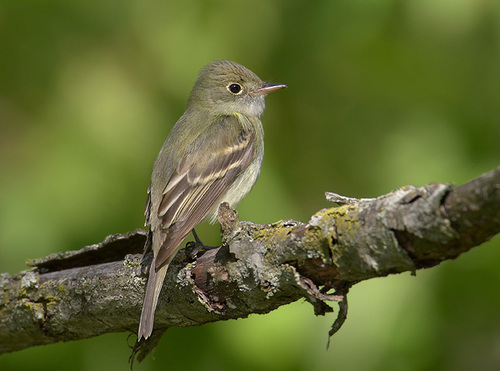
this small bird is greyish in color with flecks of yellow on the back and breast, and a bit of white on the belly.
overall greenish tan color on this small bird, with a small straight bill and black eyes.
a cute grey bird with light colored edges on its' wings.
this bird has a speckled belly and breast with a short pointy bill.
this small grey bird has one black eye and a pointed bill.
this bird is mostly grey with a narrow bill and two light tan wingbars.
this small multi-colored bird has brown, white, and yellow-green in its coloring with a short flat beak.
this bird has a thin beak and large eyes and is mainly brown.
this small bird has a grey bill and crown and grey wings with white wingbars.
this bird is small and greyish brown. it has a small pointed beak and a white belly.
Species: Acadian Flycatcher